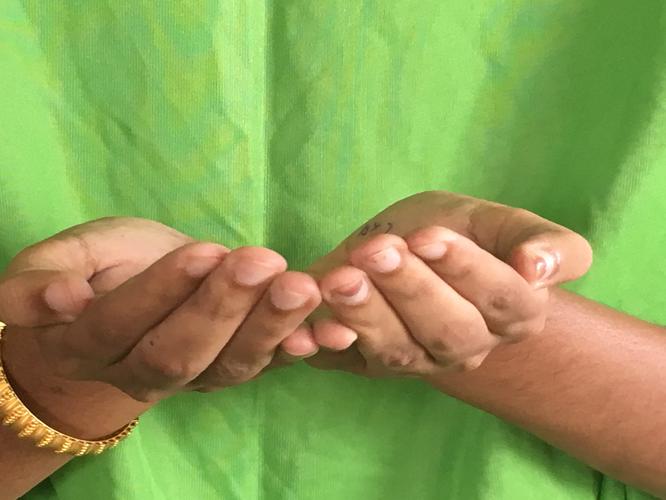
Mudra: Pushpaputa
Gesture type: double_hand